Twilight Eyes

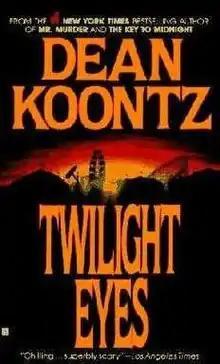
Cover of "Twilight Eyes"

Twilight Eyes is a horror novel by American writer Dean Koontz, released in 1985 (the original version, published by Land of Enchantment) and 1987 (expanded version, Berkley). Throughout the book, a character with the self-appointed name "Slim MacKenzie" uses his psychic powers to hunt Goblins – a kind of monster that seems to have the ability to mimic human beings.